Mexican peso

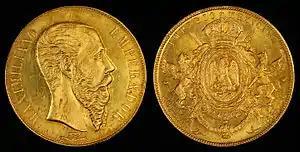
Front and back of an 1866 twenty-peso gold coin, depicting Maximilian I of Mexico.

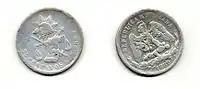
Peseta or 25 centavos, 1889.

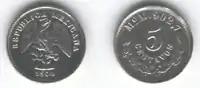
or 5 centavos, 1904.

The Second Mexican Empire of 1863-1867 commenced the minting of coins denominated in pesos and centavos, minting the copper 1-centavo, silver 5, 10 and 50 centavos, the silver 1-peso and the gold 20-peso. The last two coins featured the portrait of Emperor Maximilian on the obverse, and the imperial arms of the short-lived empire on the reverse.